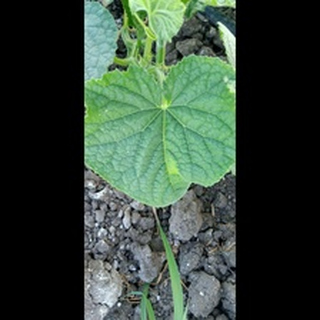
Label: healthy_cucumber